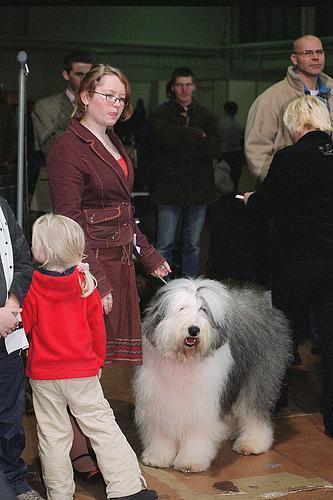
Old_English_sheepdog